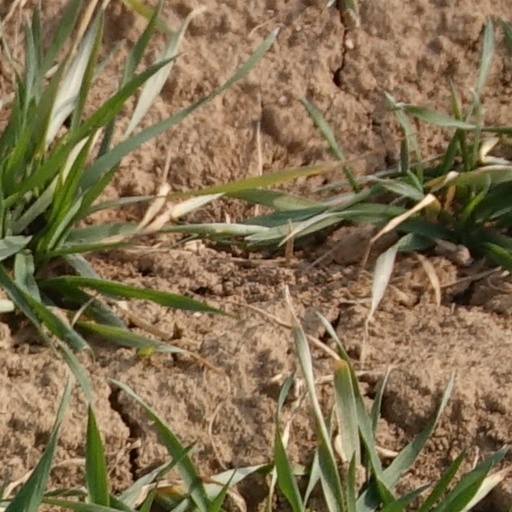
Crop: wheat